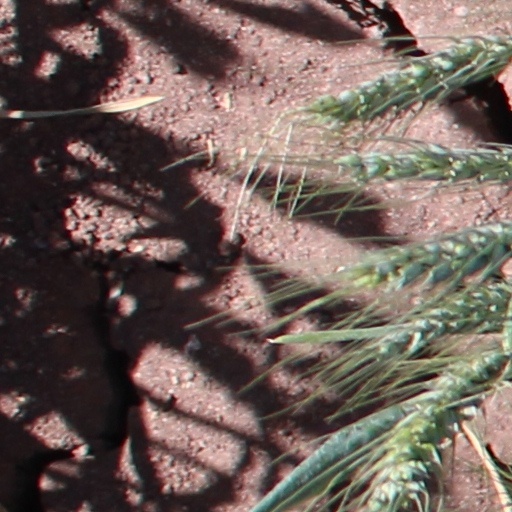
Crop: wheat